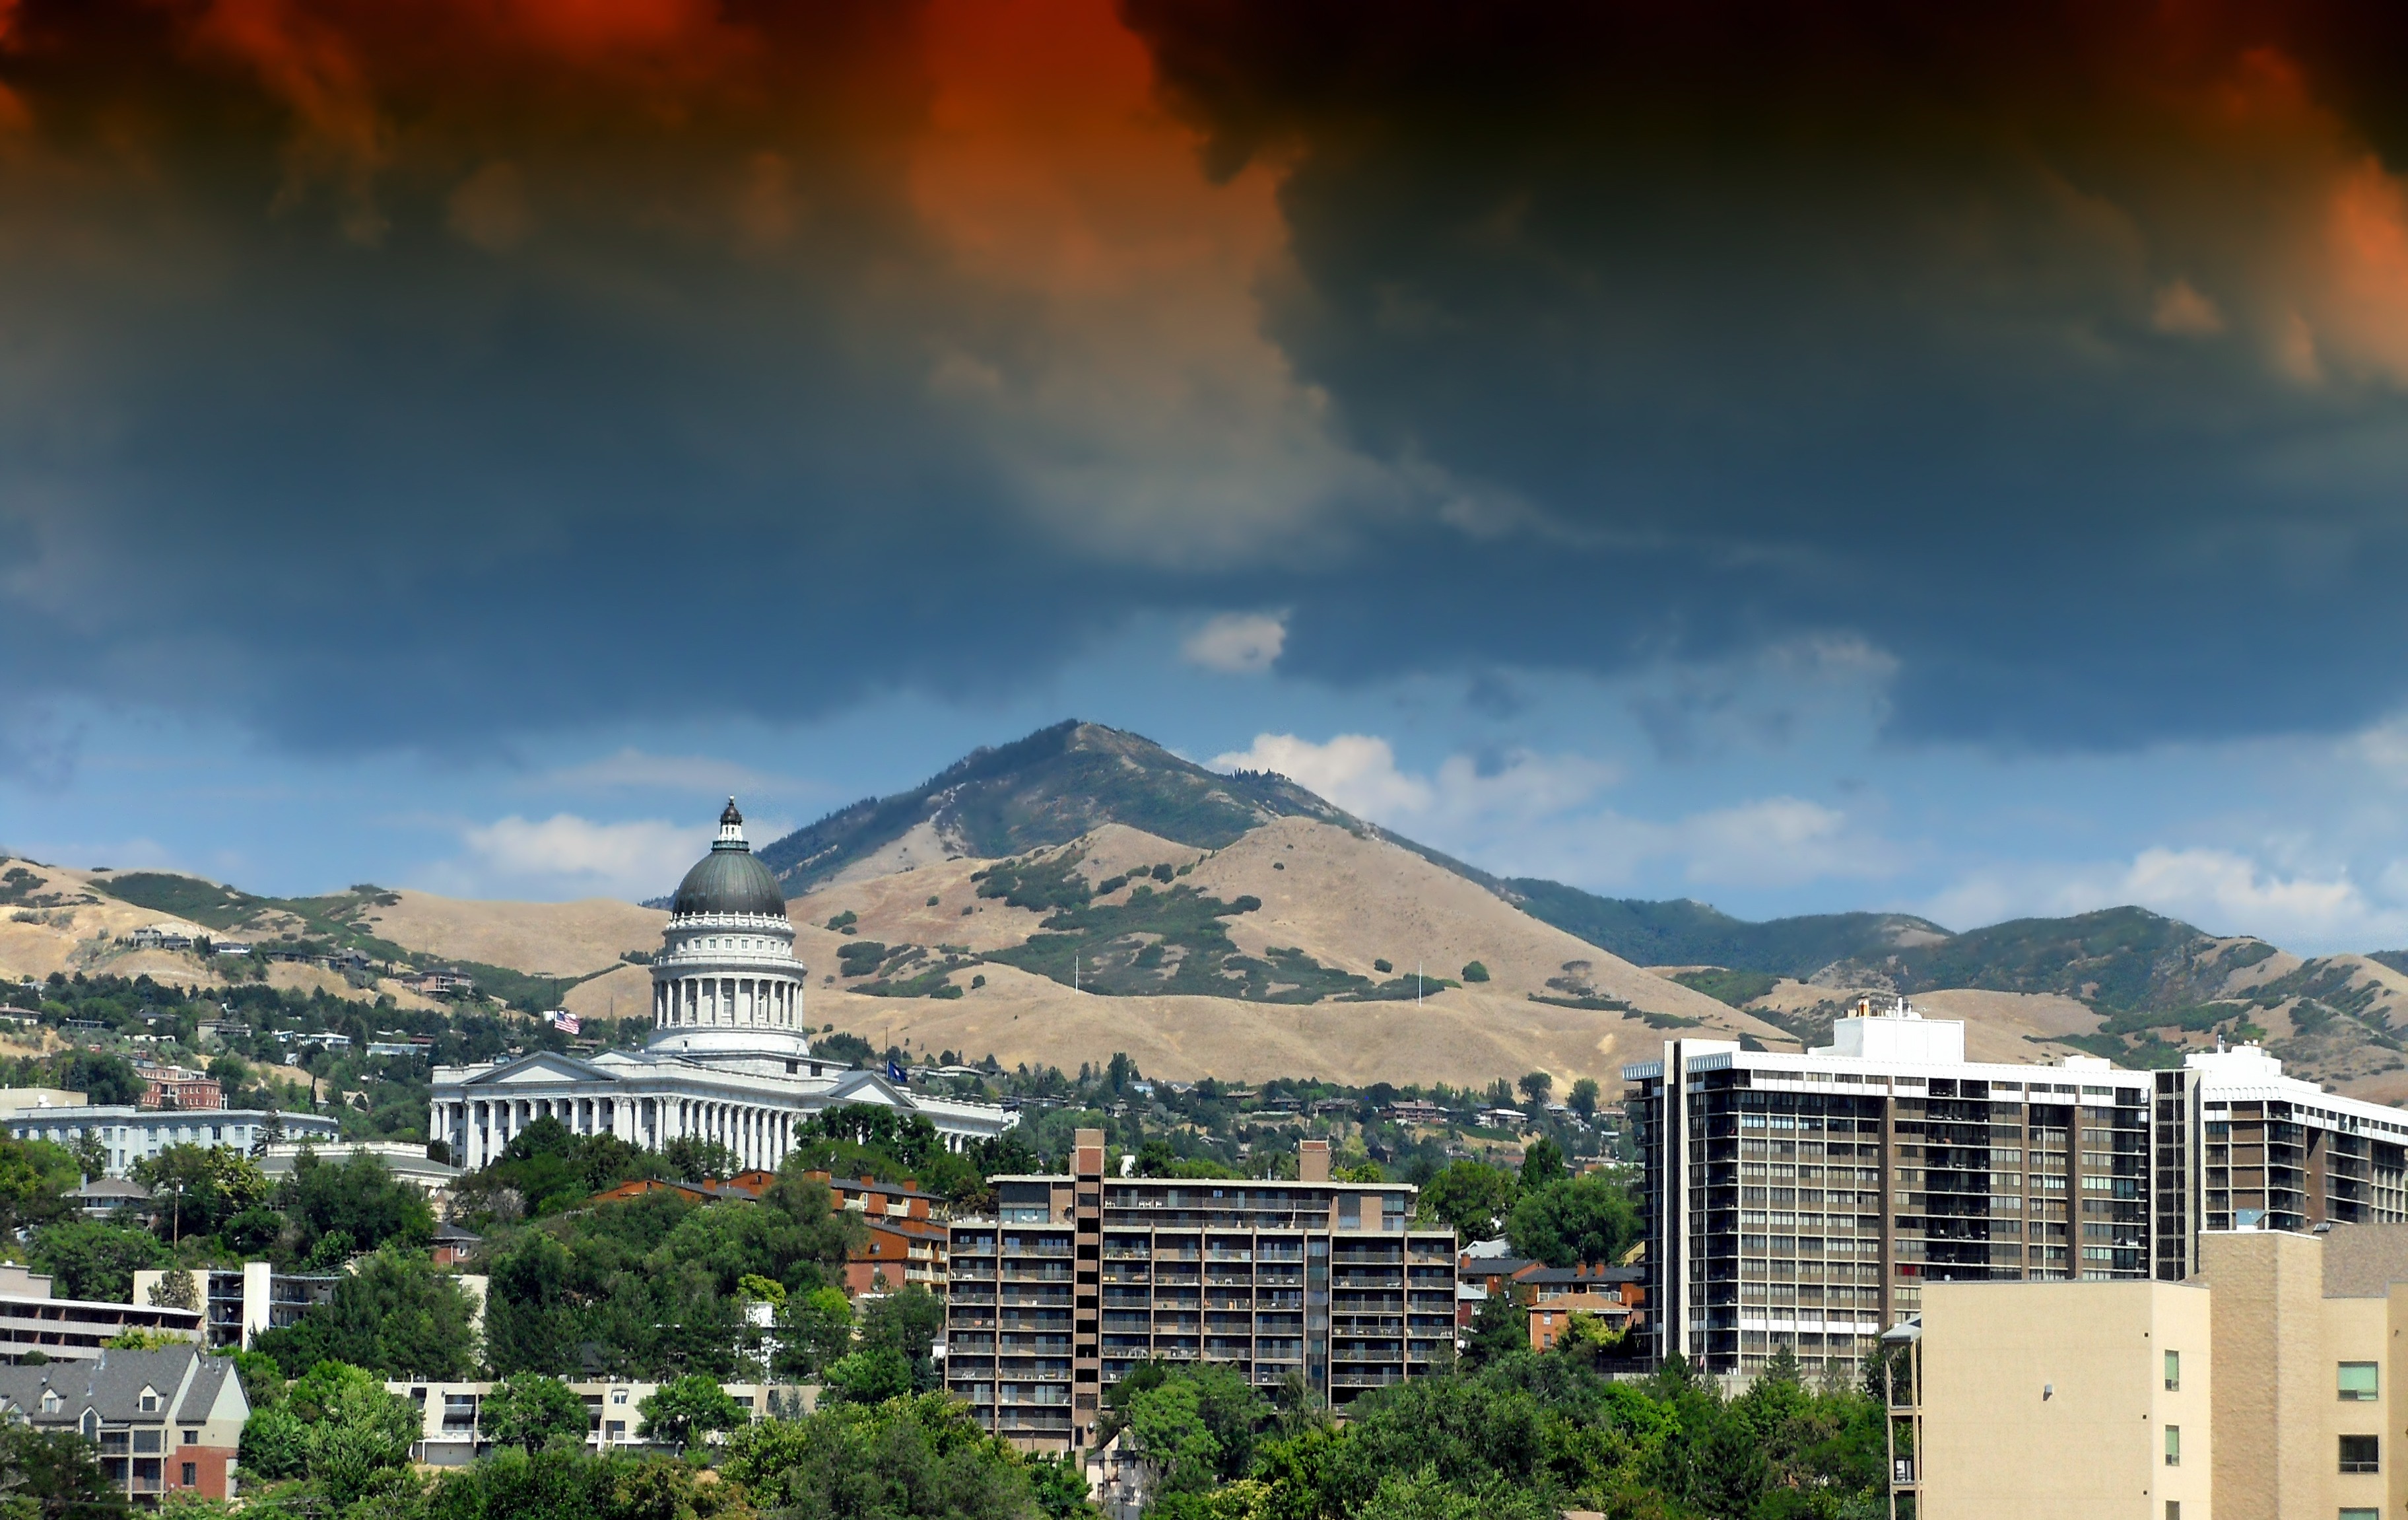
mountain, cloud, architecture, sky, skyline, urban, mountain range, cityscape, panorama, suburb, trees, outside, clouds, buildings, utah, capitol, cities, salt lake city, residential area, human settlement